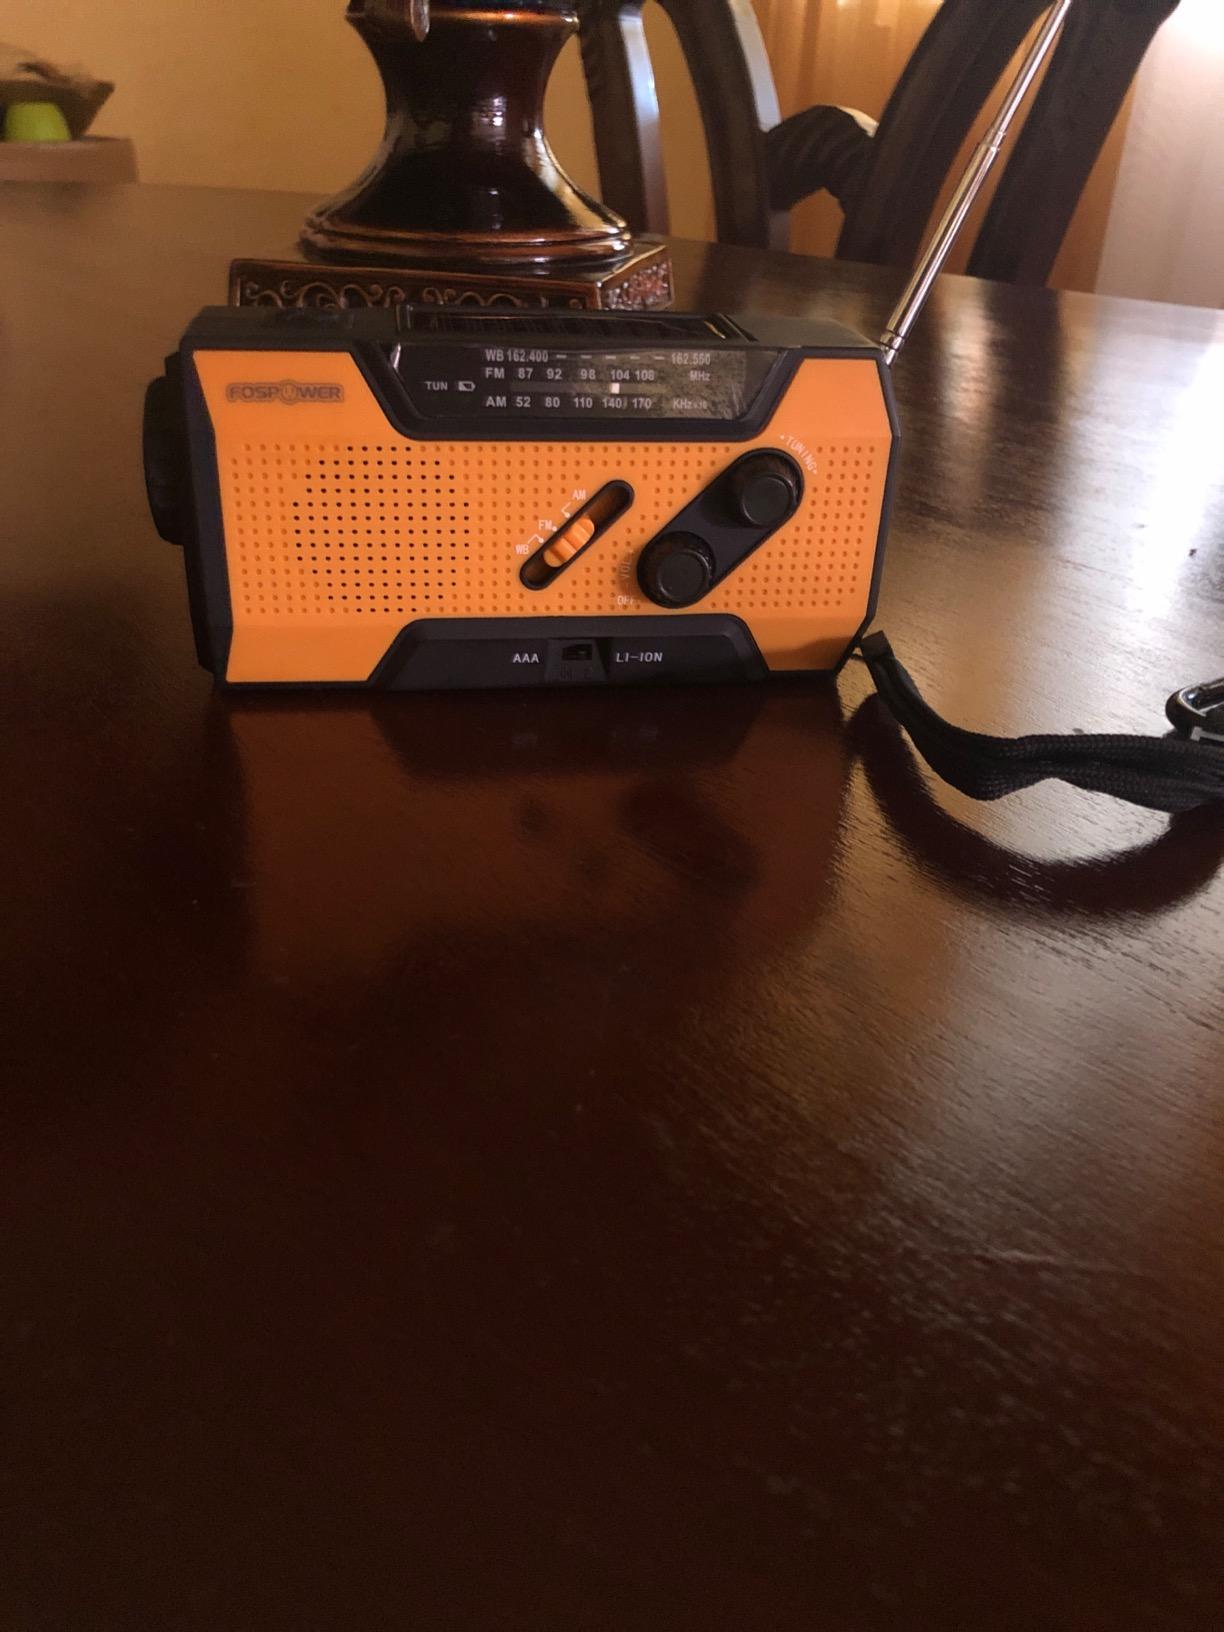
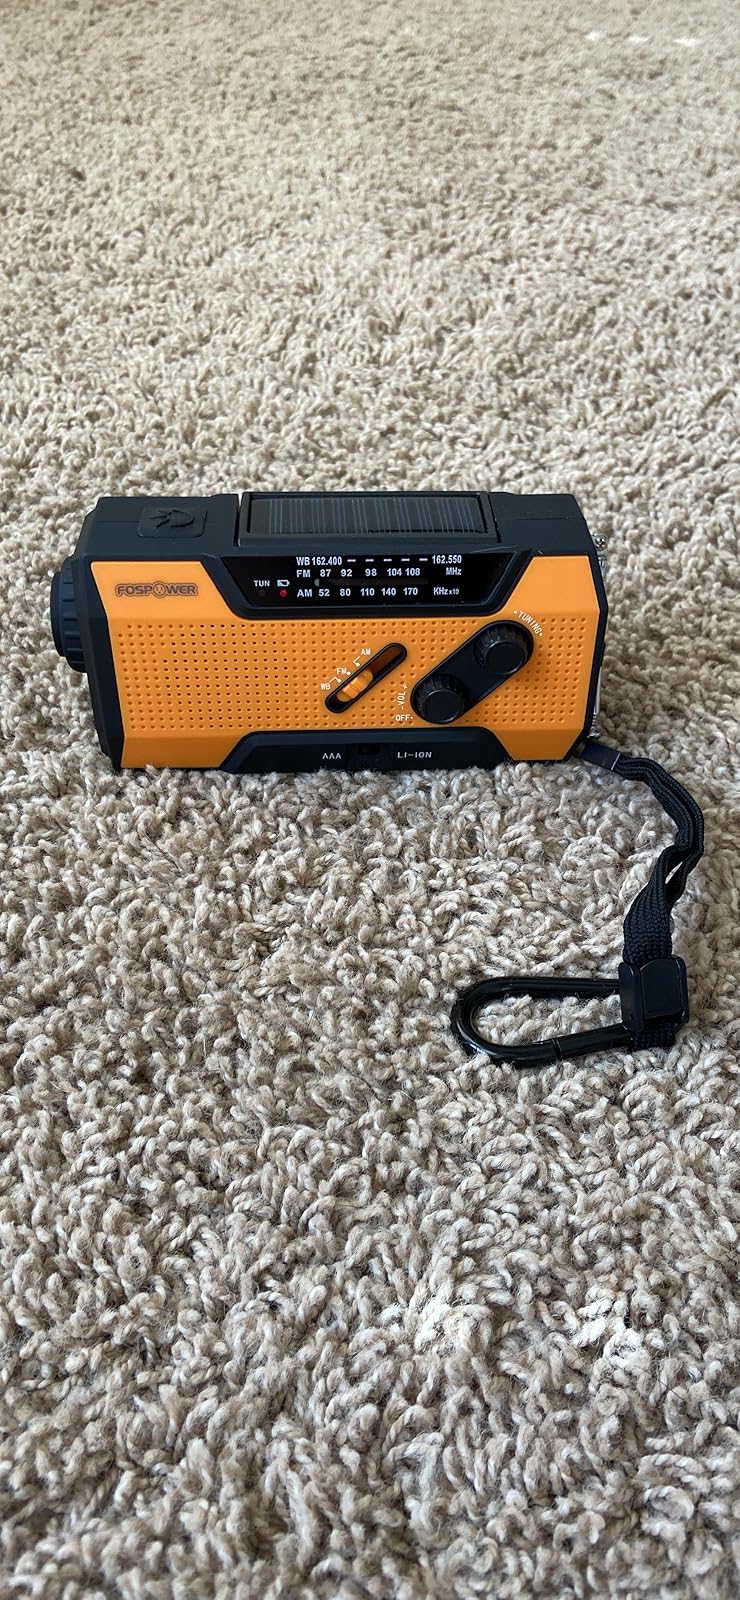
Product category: radio
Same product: yes